Battle of Leyte order of battle

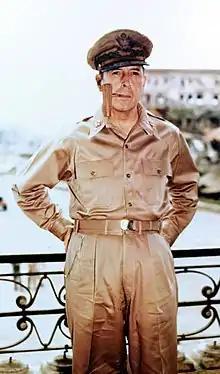
Gen. Douglas MacArthur

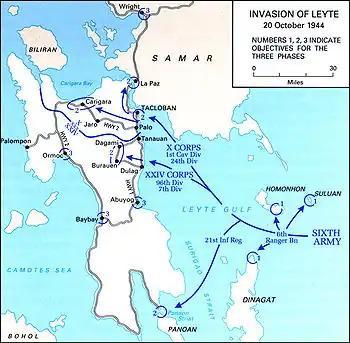
Initial US Army landings on Leyte

On 20 October 1944, troops of the United States Sixth Army under the direct command of Lieutenant General Walter Krueger, invaded the Philippine island of Leyte. This operation was the beginning of General Douglas MacArthur's fulfillment of his promise in March 1942 to the Filipino people that he would liberate them from Japanese rule.